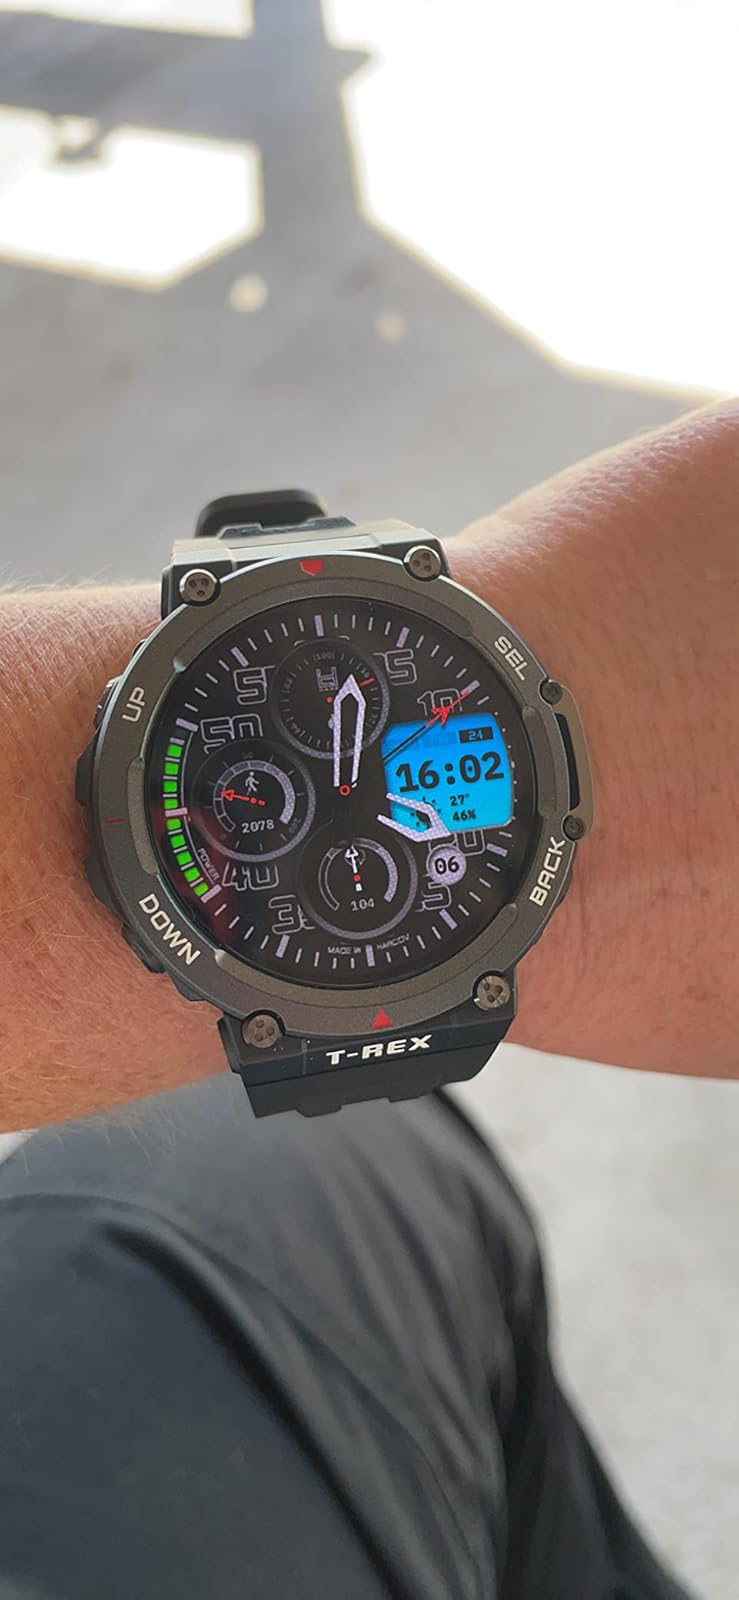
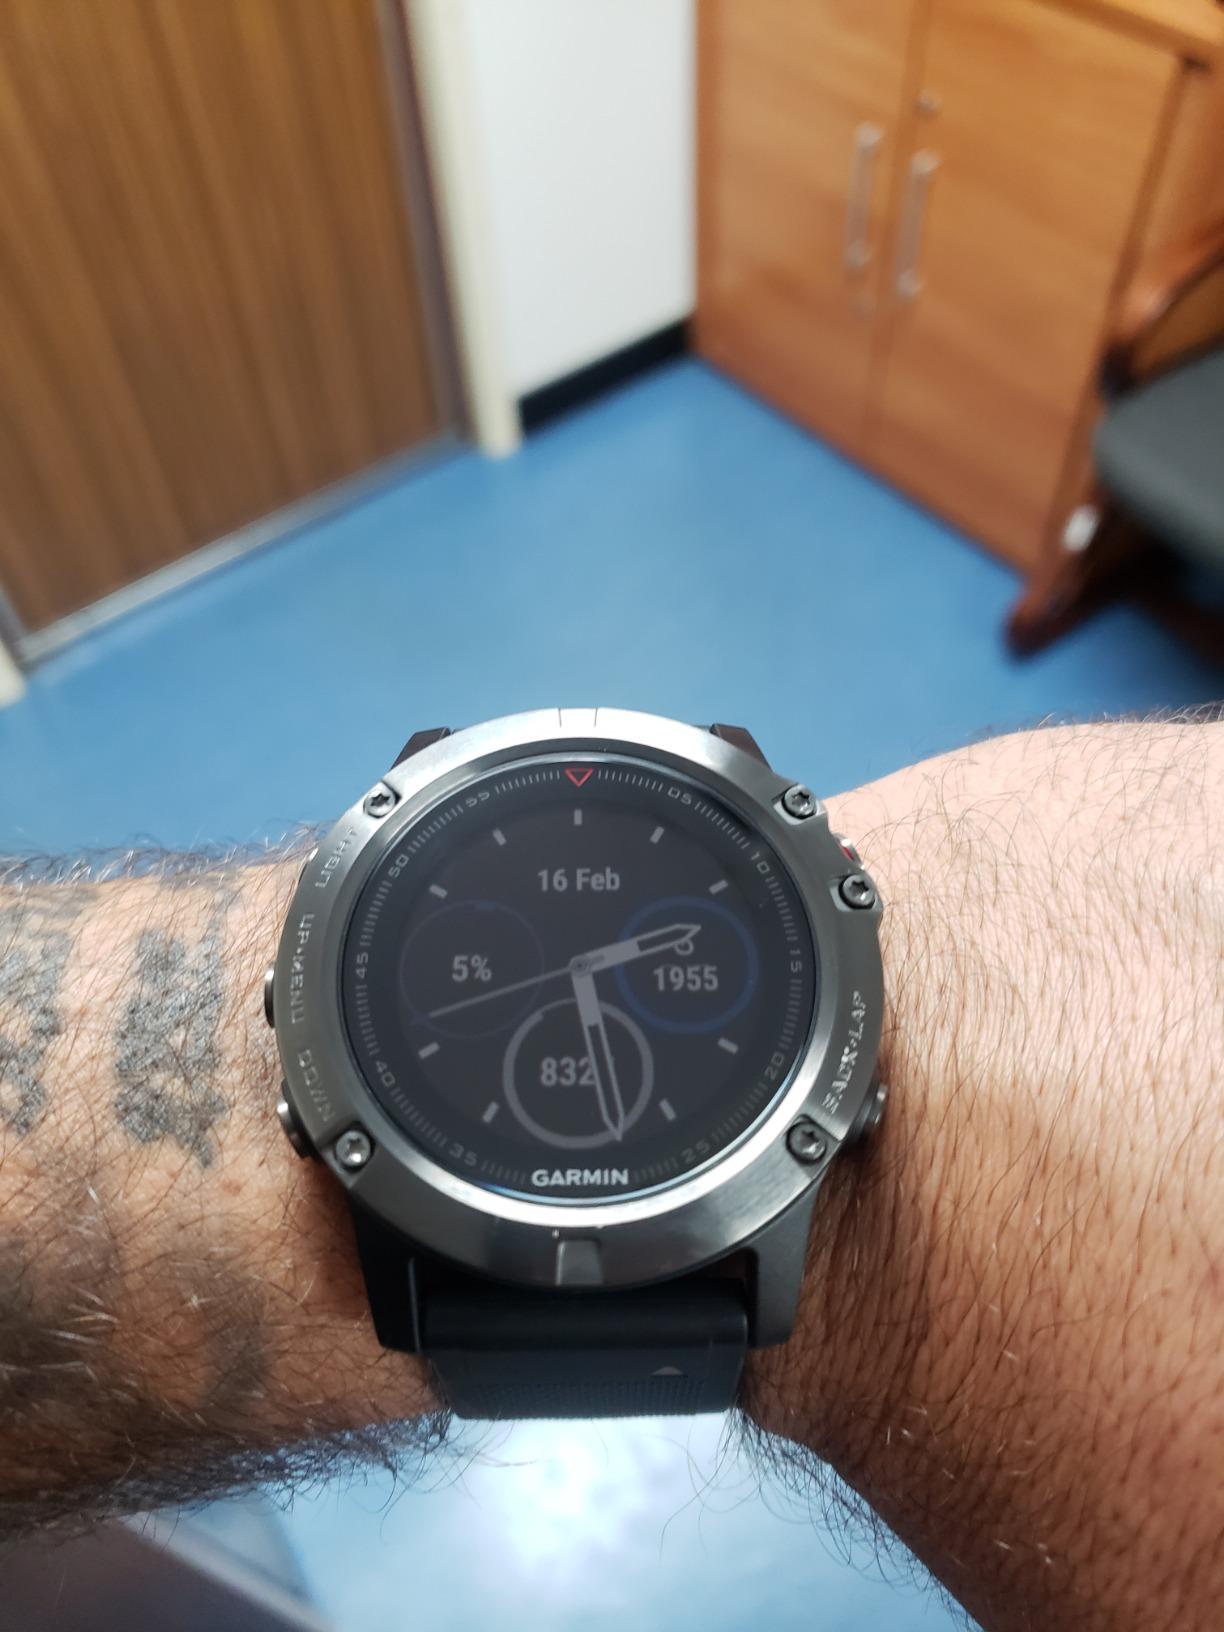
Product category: smartwatch
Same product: no